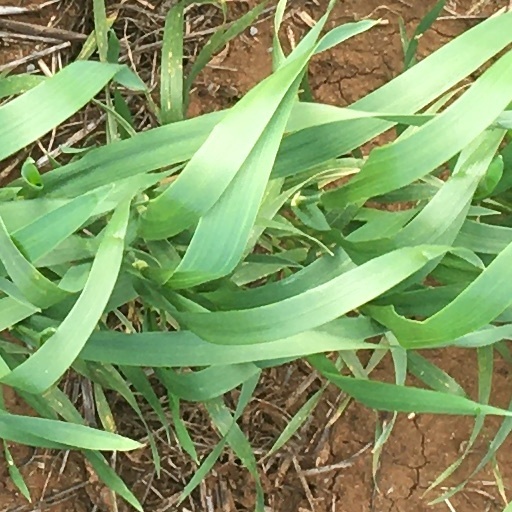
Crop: wheat